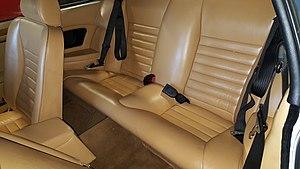
En automobile, un coupé 2+2 est un véhicule doté d'une carrosserie de coupé et disposant de deux sièges pour le conducteur et le passager avant, ainsi que de deux petits sièges d'appoint passagers à l'arrière.